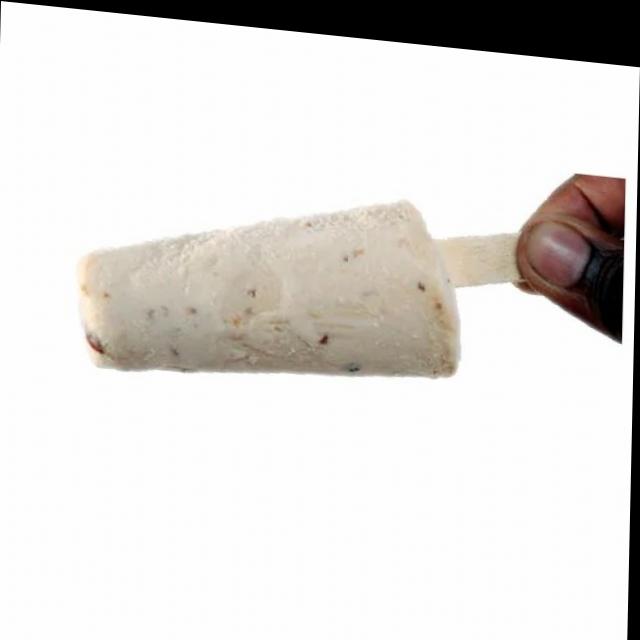
Dish: kulfi